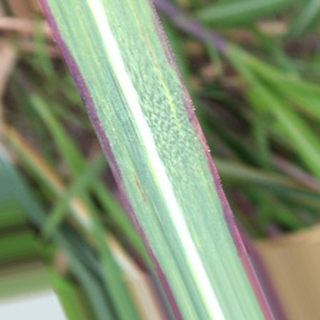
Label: sugarcane_bacterial_blight